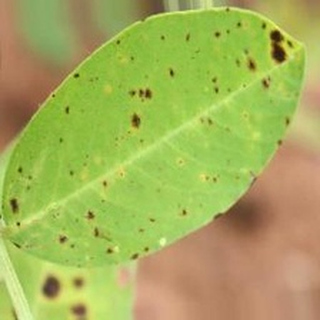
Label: groundnut_late_leaf_spot